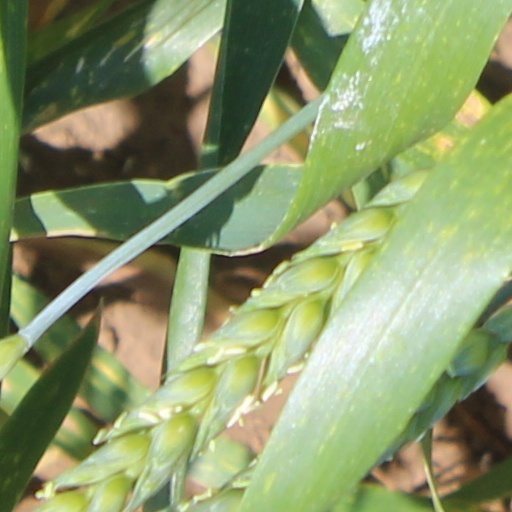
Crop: wheat